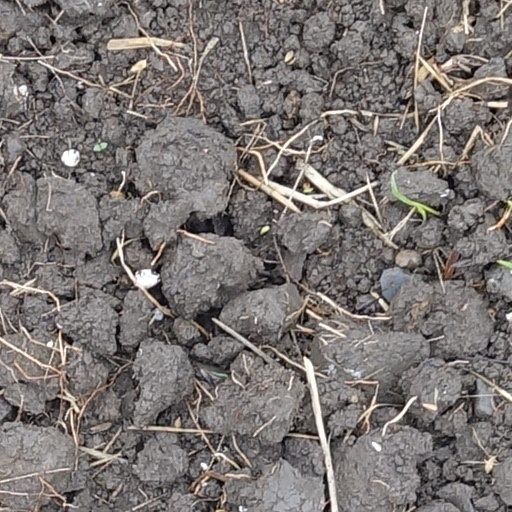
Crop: wheat